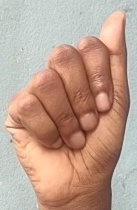
ASL sign: A